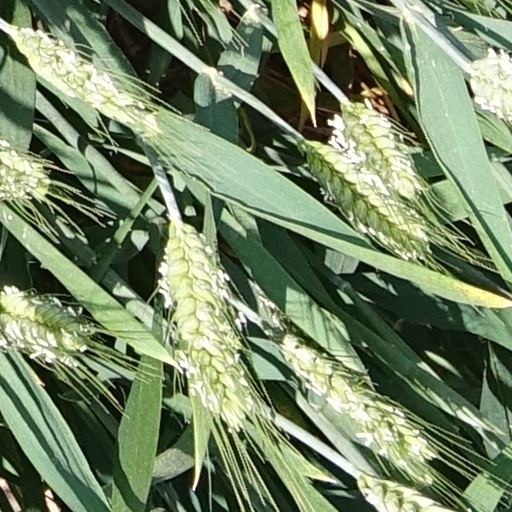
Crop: wheat